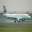
Label: airplane